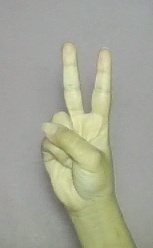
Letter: taa